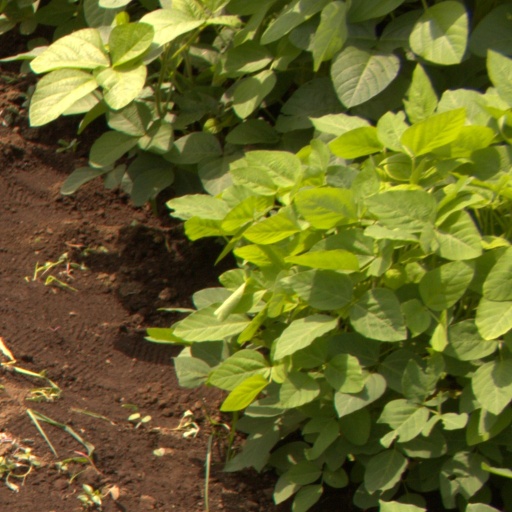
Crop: soybean